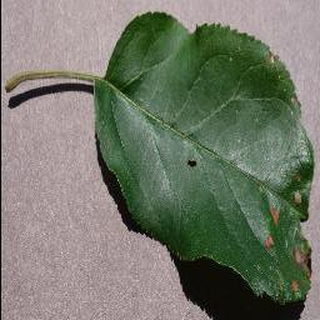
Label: apple_black_rot